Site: brandenburg
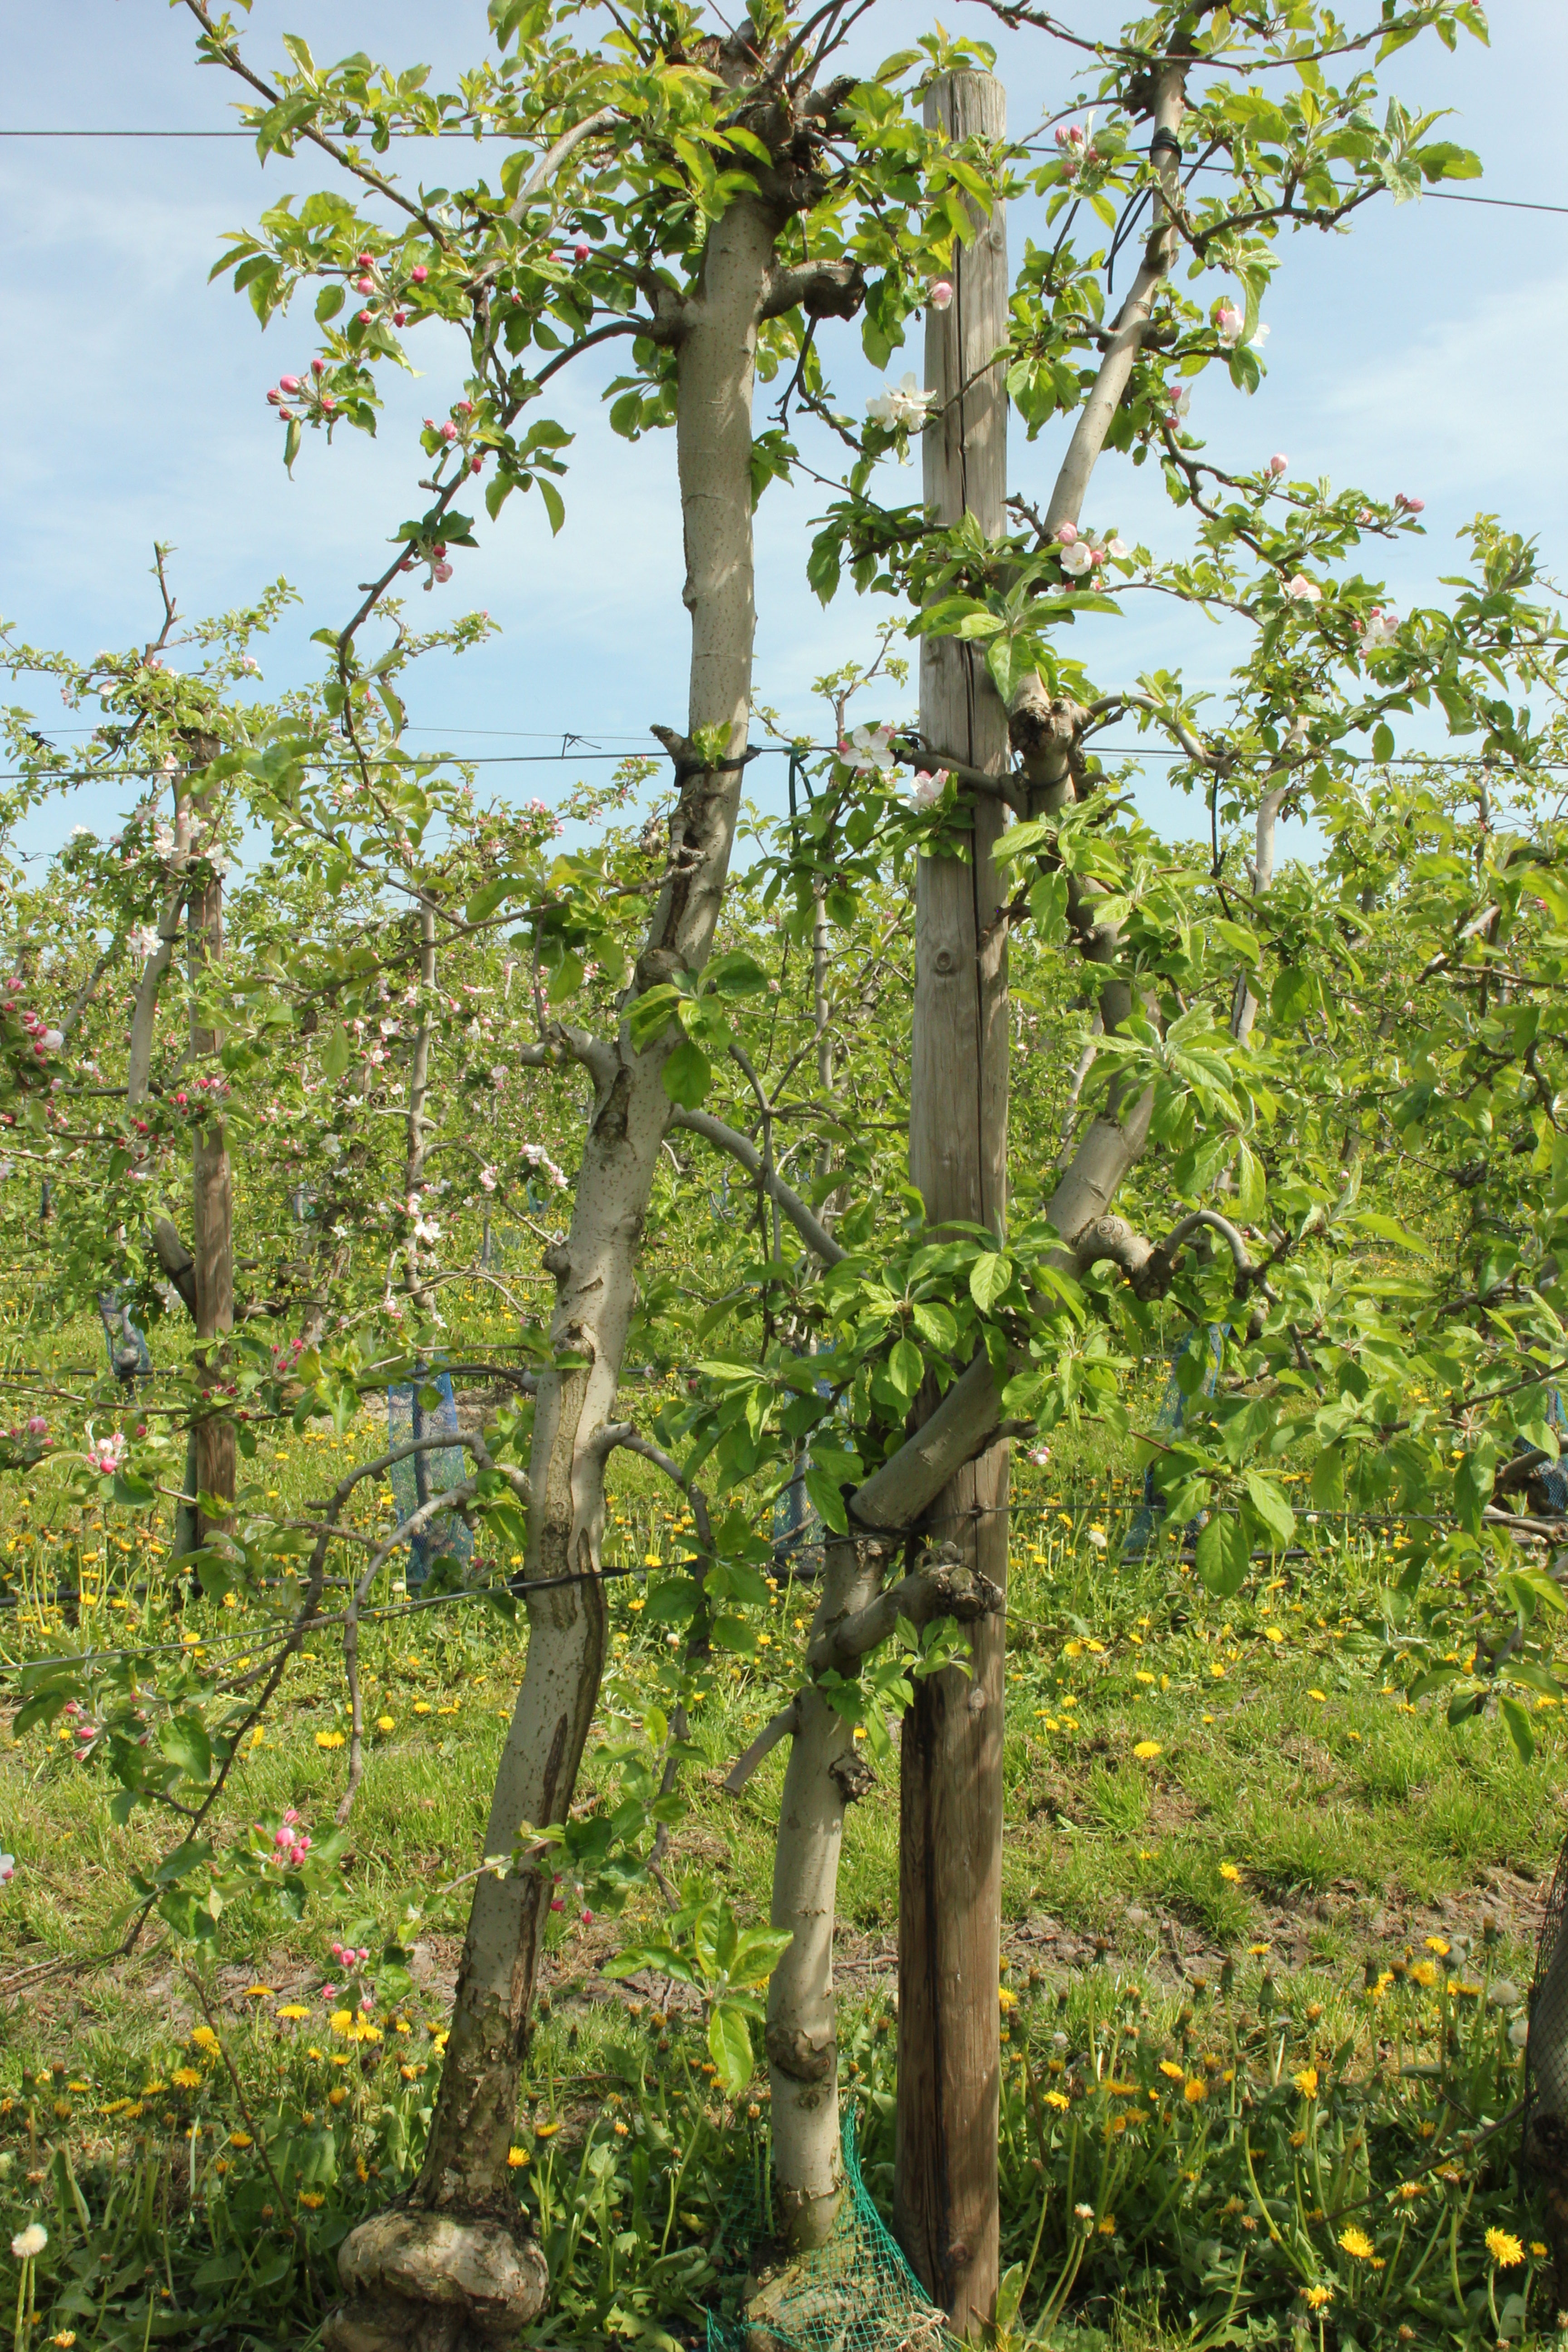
Growth stage (BBCH 60): Flowering